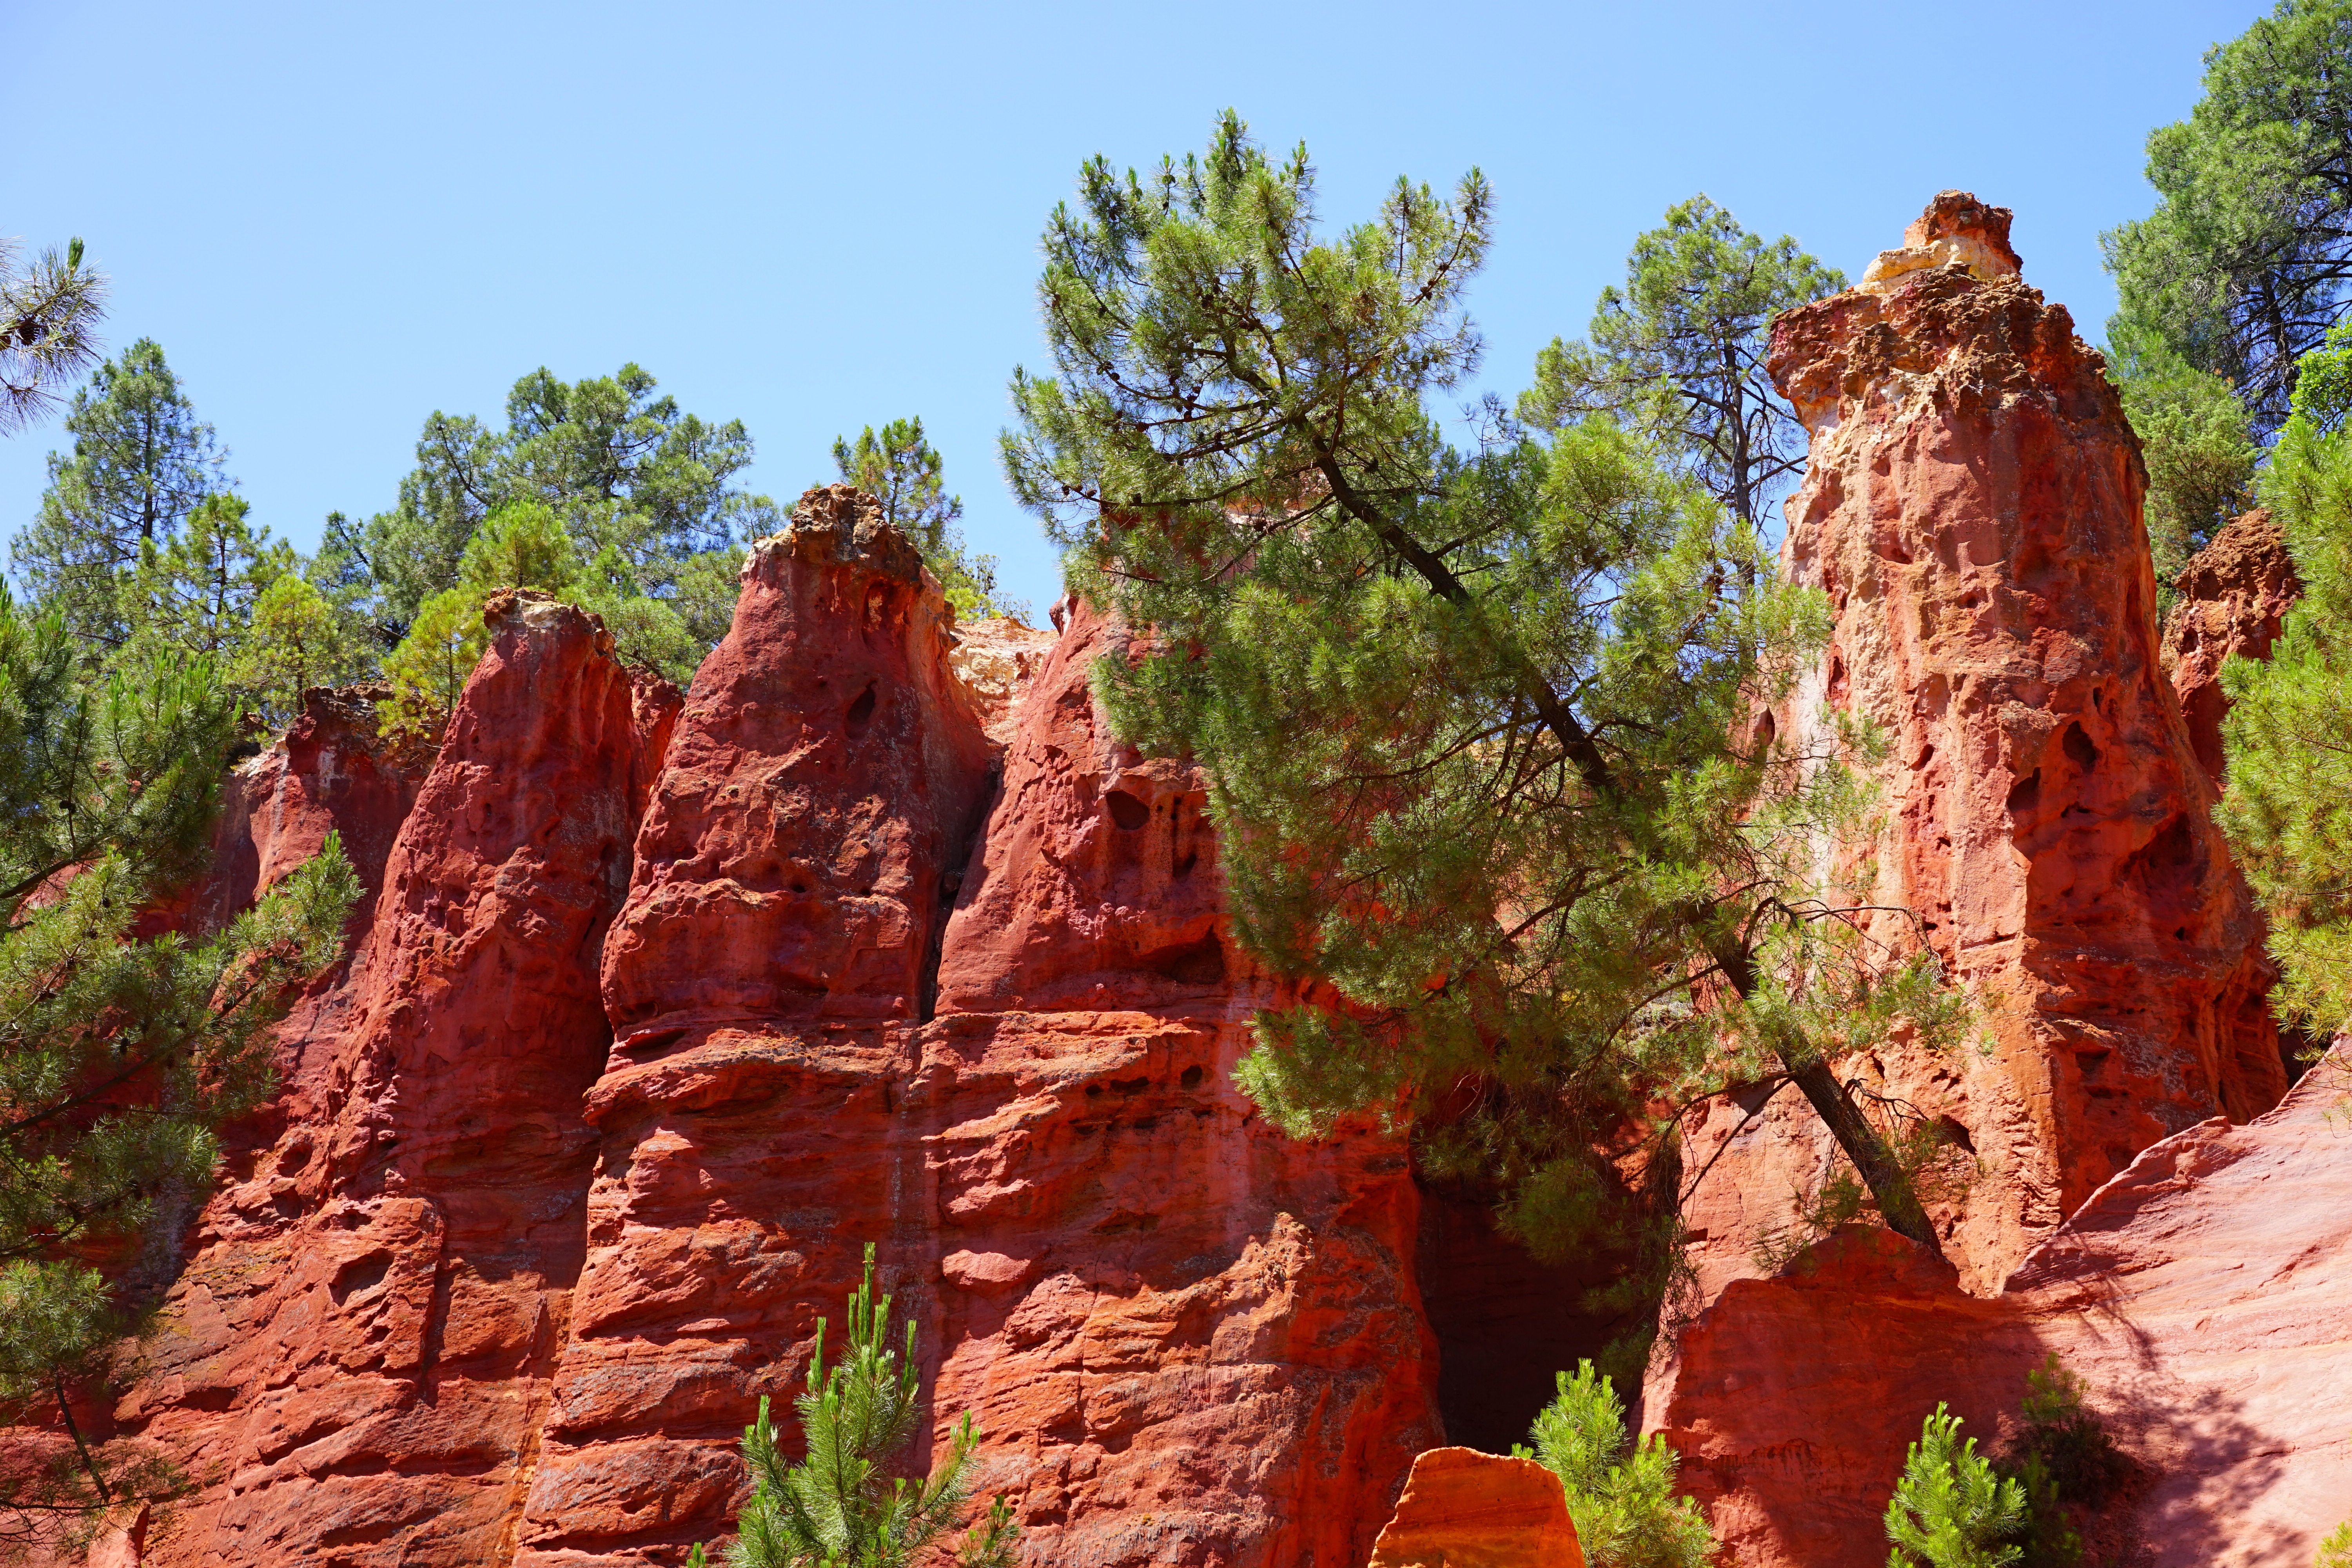
tree, rock, wilderness, trail, valley, formation, france, red, color, park, soil, canyon, colorful, national park, places of interest, geology, badlands, bright, provence, roussillon, wadi, hue, mixture, reddish, vaucluse, gordes, landform, ocher rocks, ocher quarry, ocher trail, sentier des ocres, ocher, luberon massif, ocher mine, ochre colours, red ocher, ockerbraun, ocher mining, earth color, brown ironstone, clay mineral, department of vaucluse, provence alpes c te d azur, arrondissement apt, canton apt, nature park luberon, apt, chaussee of geants, falaises de sang, geographical feature